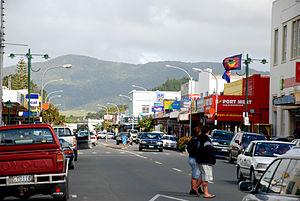
Kaitaia est une ville de la région du Northland, située dans le nord de l'Île du Nord de la Nouvelle-Zélande.